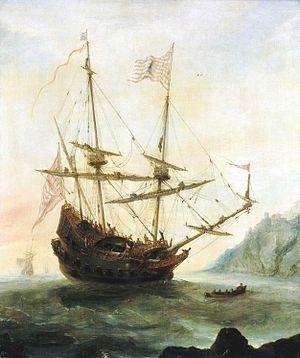
Le terme de monde occidental peut prêter à confusion car il recouvre des réalités différentes selon les époques et selon des considérations politiques, culturelles, idéologiques, religieuses ou philosophiques. Il est donc intéressant de l’étudier dans une perspective historique.